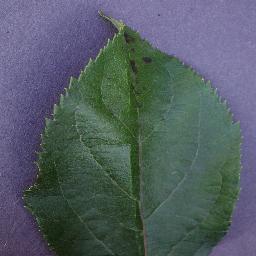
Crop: apple
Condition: scab